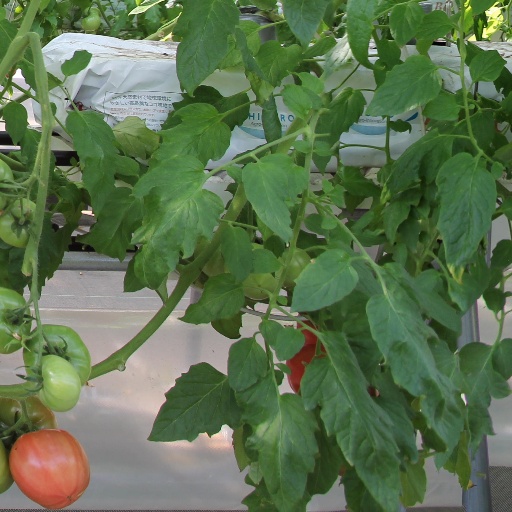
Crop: tomato